Bad Frank

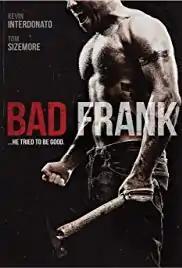

Bad Frank is a 2017 independent action film written and directed by Tony Germinario. It stars Kevin Interdonato, Amanda Clayton and Tom Sizemore.